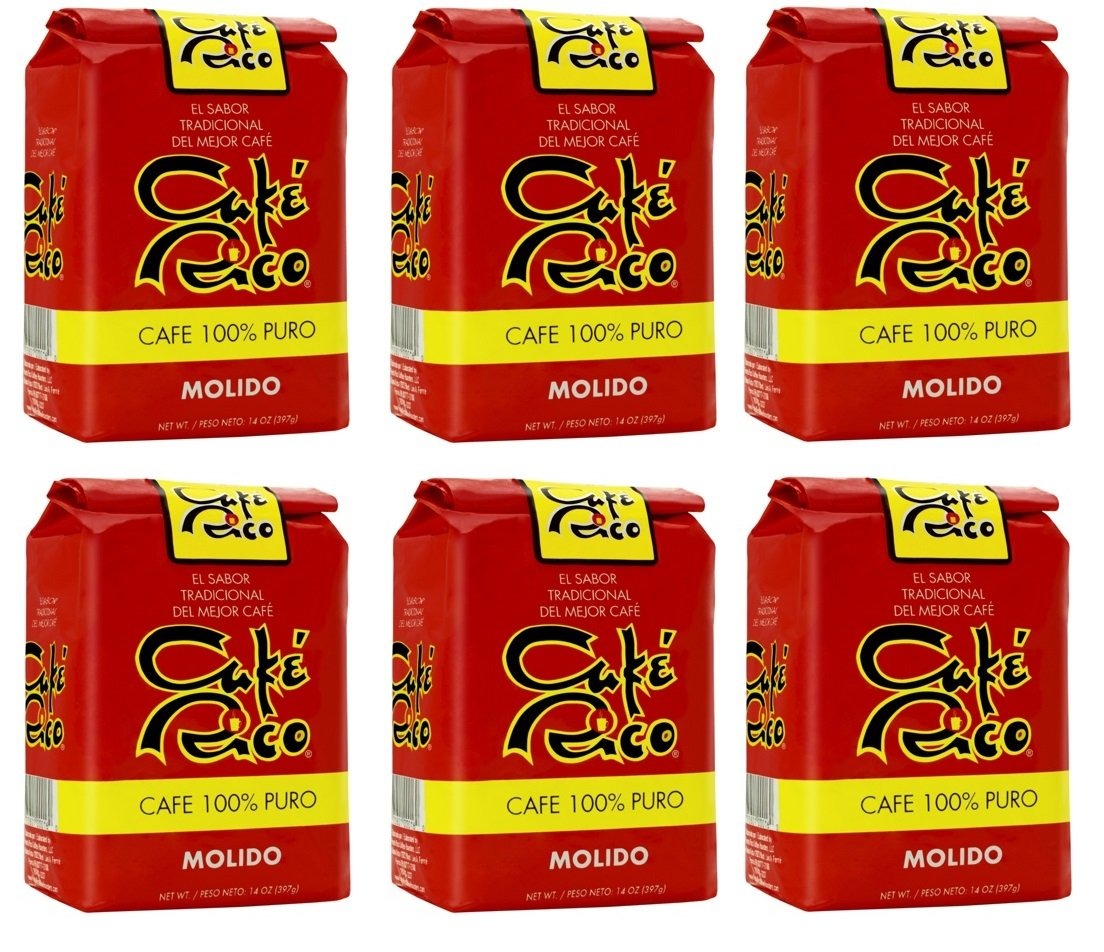
Item Name: Cafe Rico Ground Regular Puerto Rican Coffee in Bag, 14 Ounce (Pack of 6)
Bullet Point 1: Six 14 ounce bags of Cafe Rico ground coffee (84 ounces total)
Bullet Point 2: Tasting profile: Medium-dark roast. Bold and aromatic
Bullet Point 3: One of the strongest brands in Puerto Rico founded in 1924
Bullet Point 4: A favorite for bold coffee lovers across the Caribbean and elsewhere
Bullet Point 5: Café Rico’s objective has been to produce Puerto Rico’s best and purest coffee
Product Description: <b>About the Coffee</b><br><br>Café Rico is a favorite for bold flavored coffee lovers across the Caribbean and elsewhere. Its steady and persistent growth still stands, making Café Rico one of the strongest brands in Puerto Rico. Tasting profile: Medium-dark roast. Bold and aromatic. Available regular, decaf, instant, and espresso.<br><br><b>About the Brand</b><br><br>The Café Rico brand was founded in 1924 by Ramón S. Torres Vélez in San Juan. From the beginning, Café Rico’s objective has been to produce Puerto Rico’s best and purest coffee. The company’s roots were conceived through strong relationships with local coffee growers.<br><br>Today, Café Rico is a favorite for bold flavored coffee lovers across the Caribbean and elsewhere. Its steady and persistent growth still stands, making Café Rico one of the strongest brands in the market.<br>
Value: 84.0
Unit: Ounce

Price: 4.58